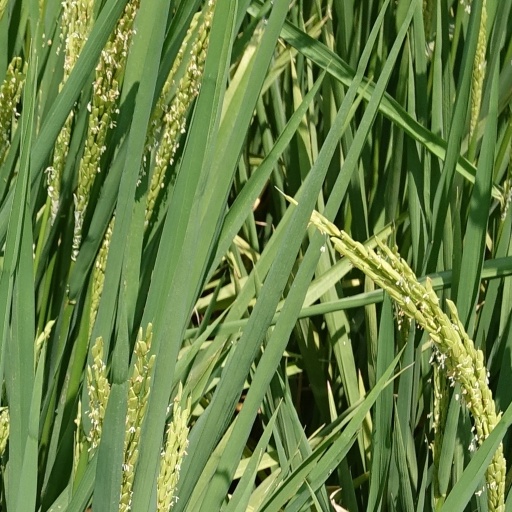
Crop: rice